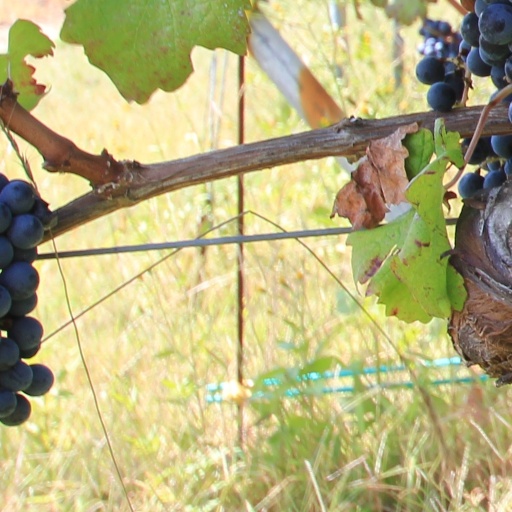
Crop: grape